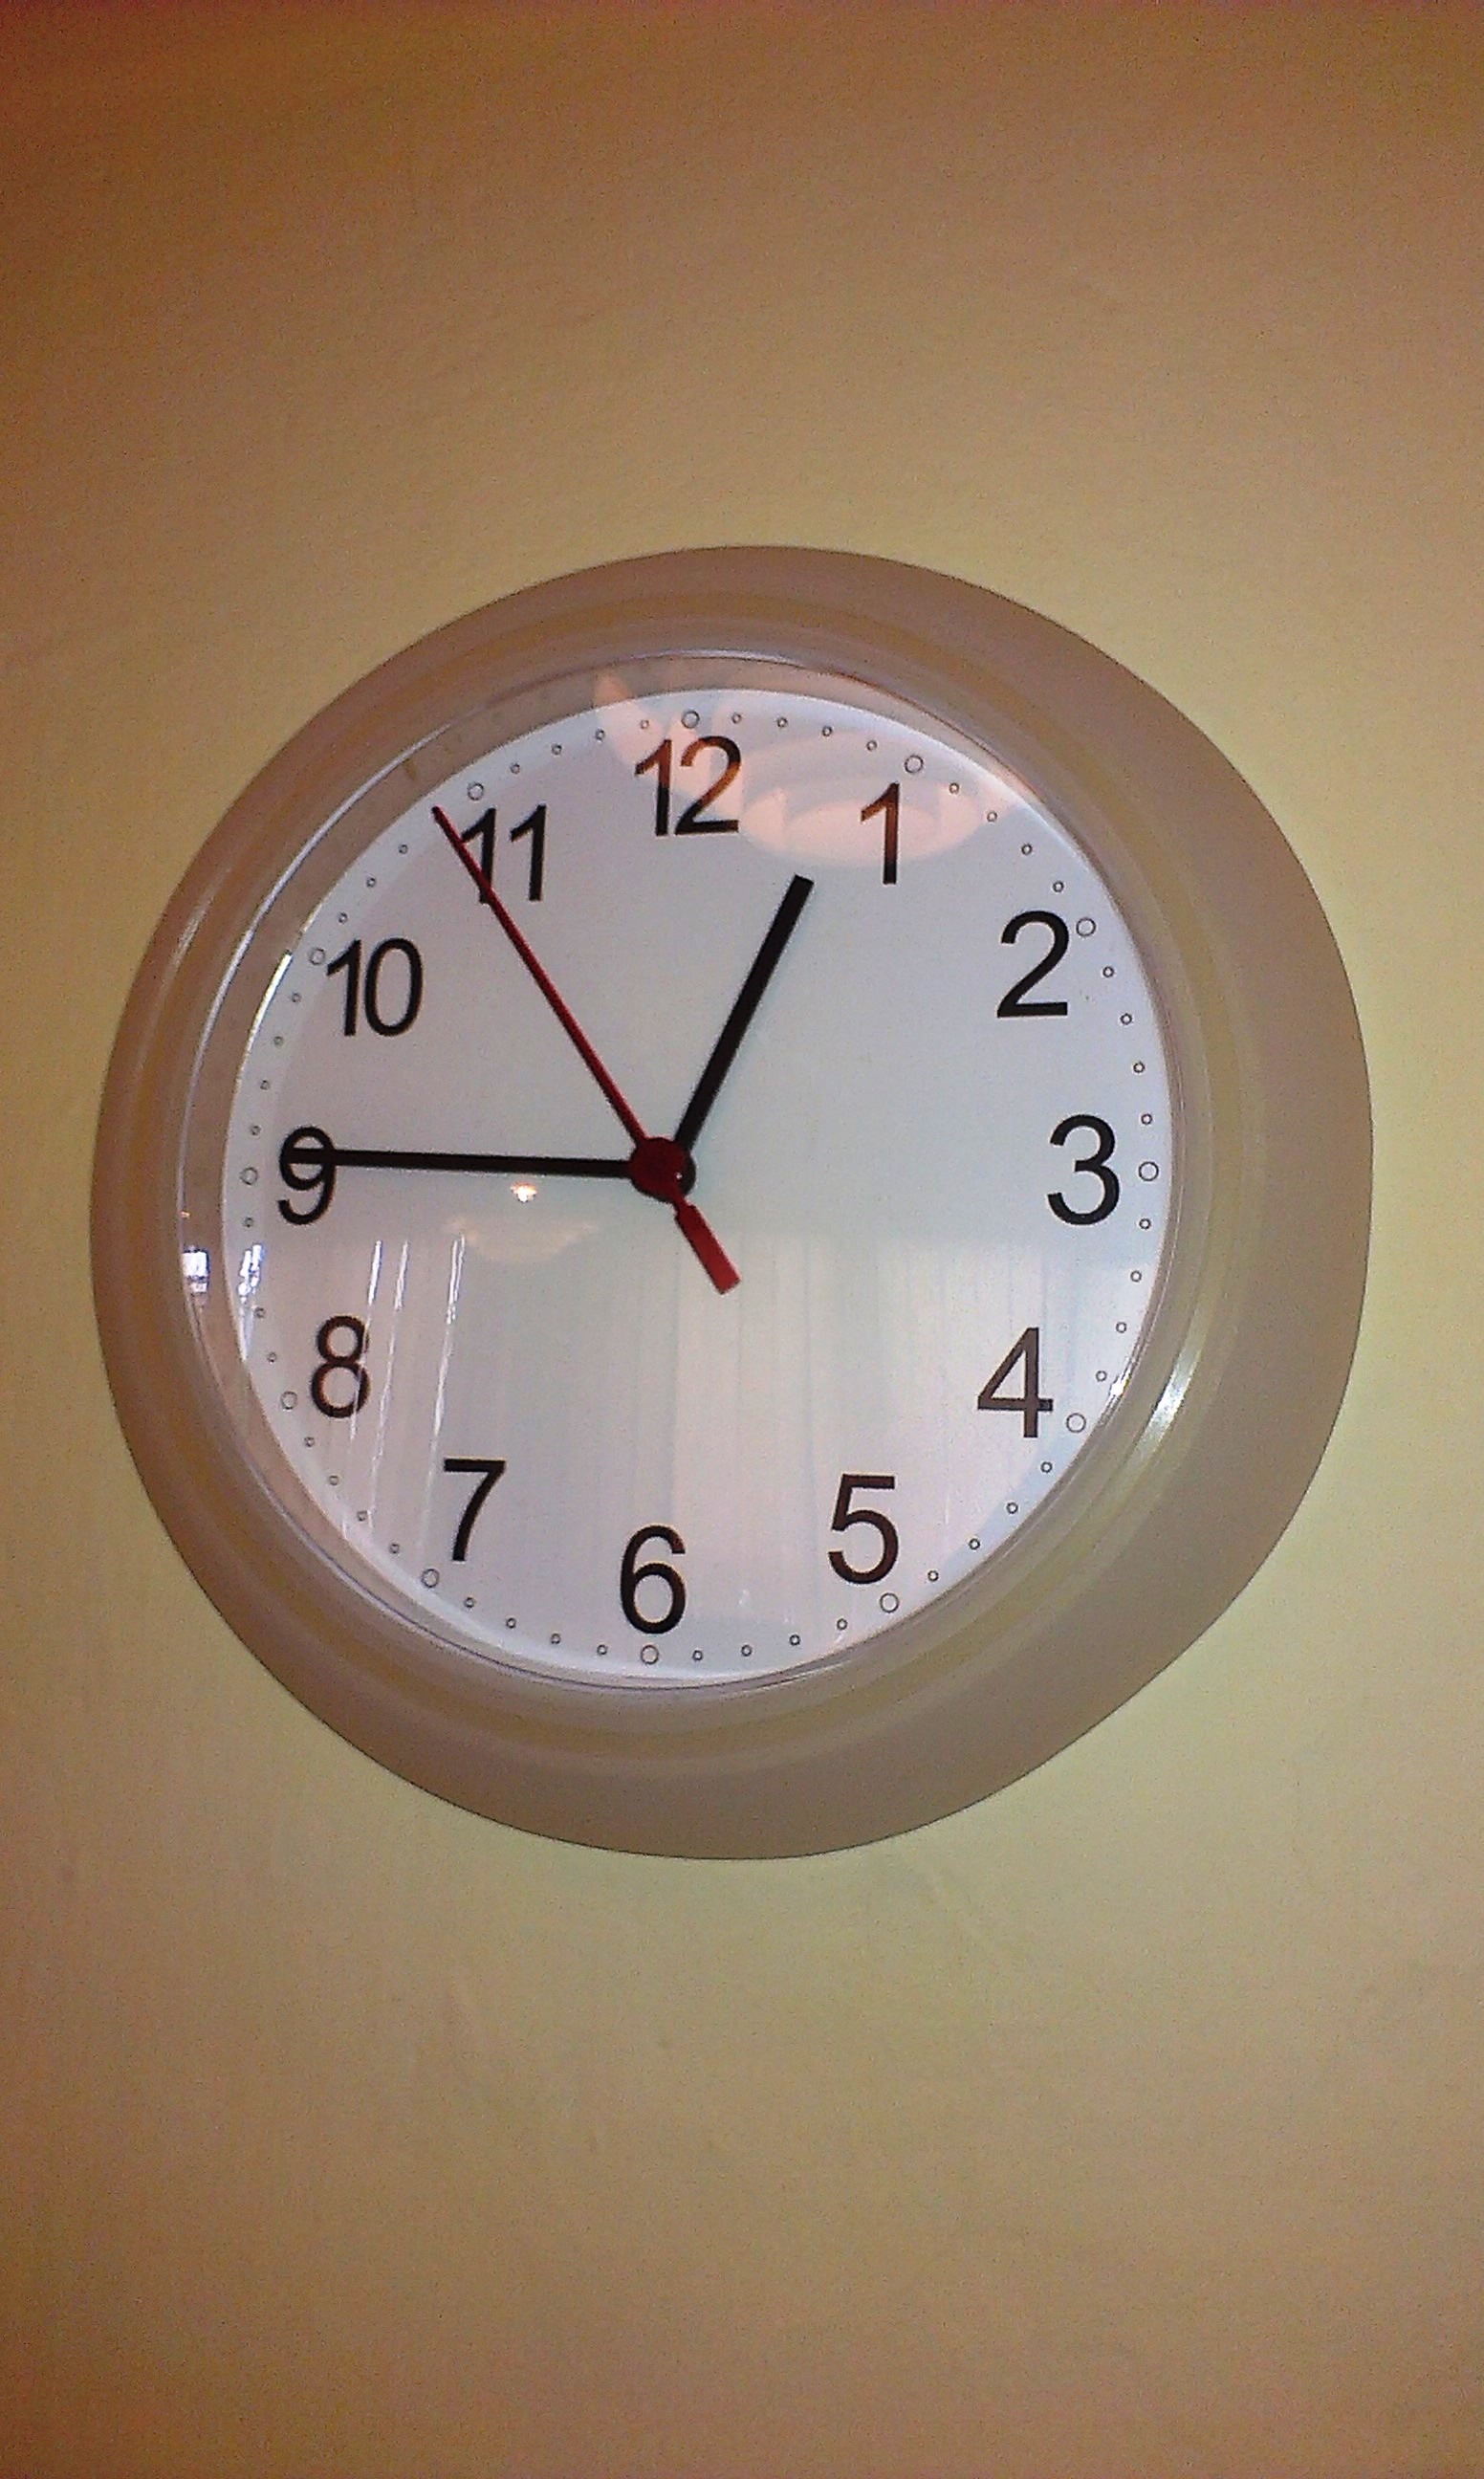
clock, time, furniture, decor, minute, circle, shape, tips, hours, home accessories